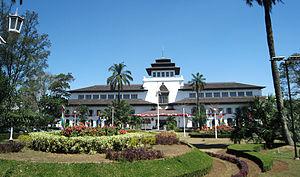
Bandung ou Bandoung est une ville d'Indonésie, située dans l'Ouest de l'île de Java.
Les villes d'Indonésie ont en général le statut de kecamatan, une subdivision du kabupaten. Le kabupaten est lui-même une subdivision de la province.